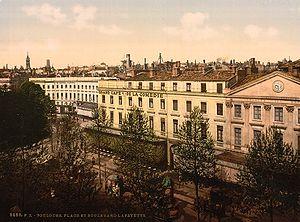
Toulouse (Haute-Garonne, France)
Toulouse, est une commune du Sud-Ouest de la France. Capitale au Vᵉ siècle du royaume wisigoth, une des capitales du royaume d'Aquitaine, capitale du comté de Toulouse fondé en 852 par Raimond Iᵉʳ et capitale historique du Languedoc, elle est aujourd'hui le chef-lieu de la région d'Occitanie, du département de la Haute-Garonne, et le siège de Toulouse Métropole. Elle était également le chef-lieu de l'ancienne région Midi-Pyrénées jusqu'à sa disparition au 1ᵉʳ janvier 2016.